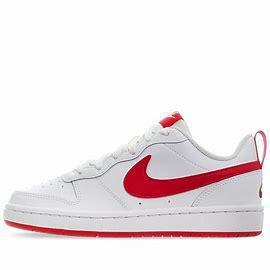
Brand: Nike
Model: Court Borough 2